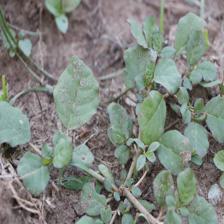
Label: BroadLeafWeed